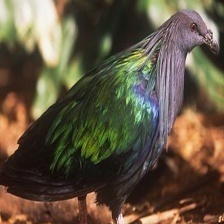
Species: NICOBAR PIGEON
Scientific name: CALOENAS NICOBARICA